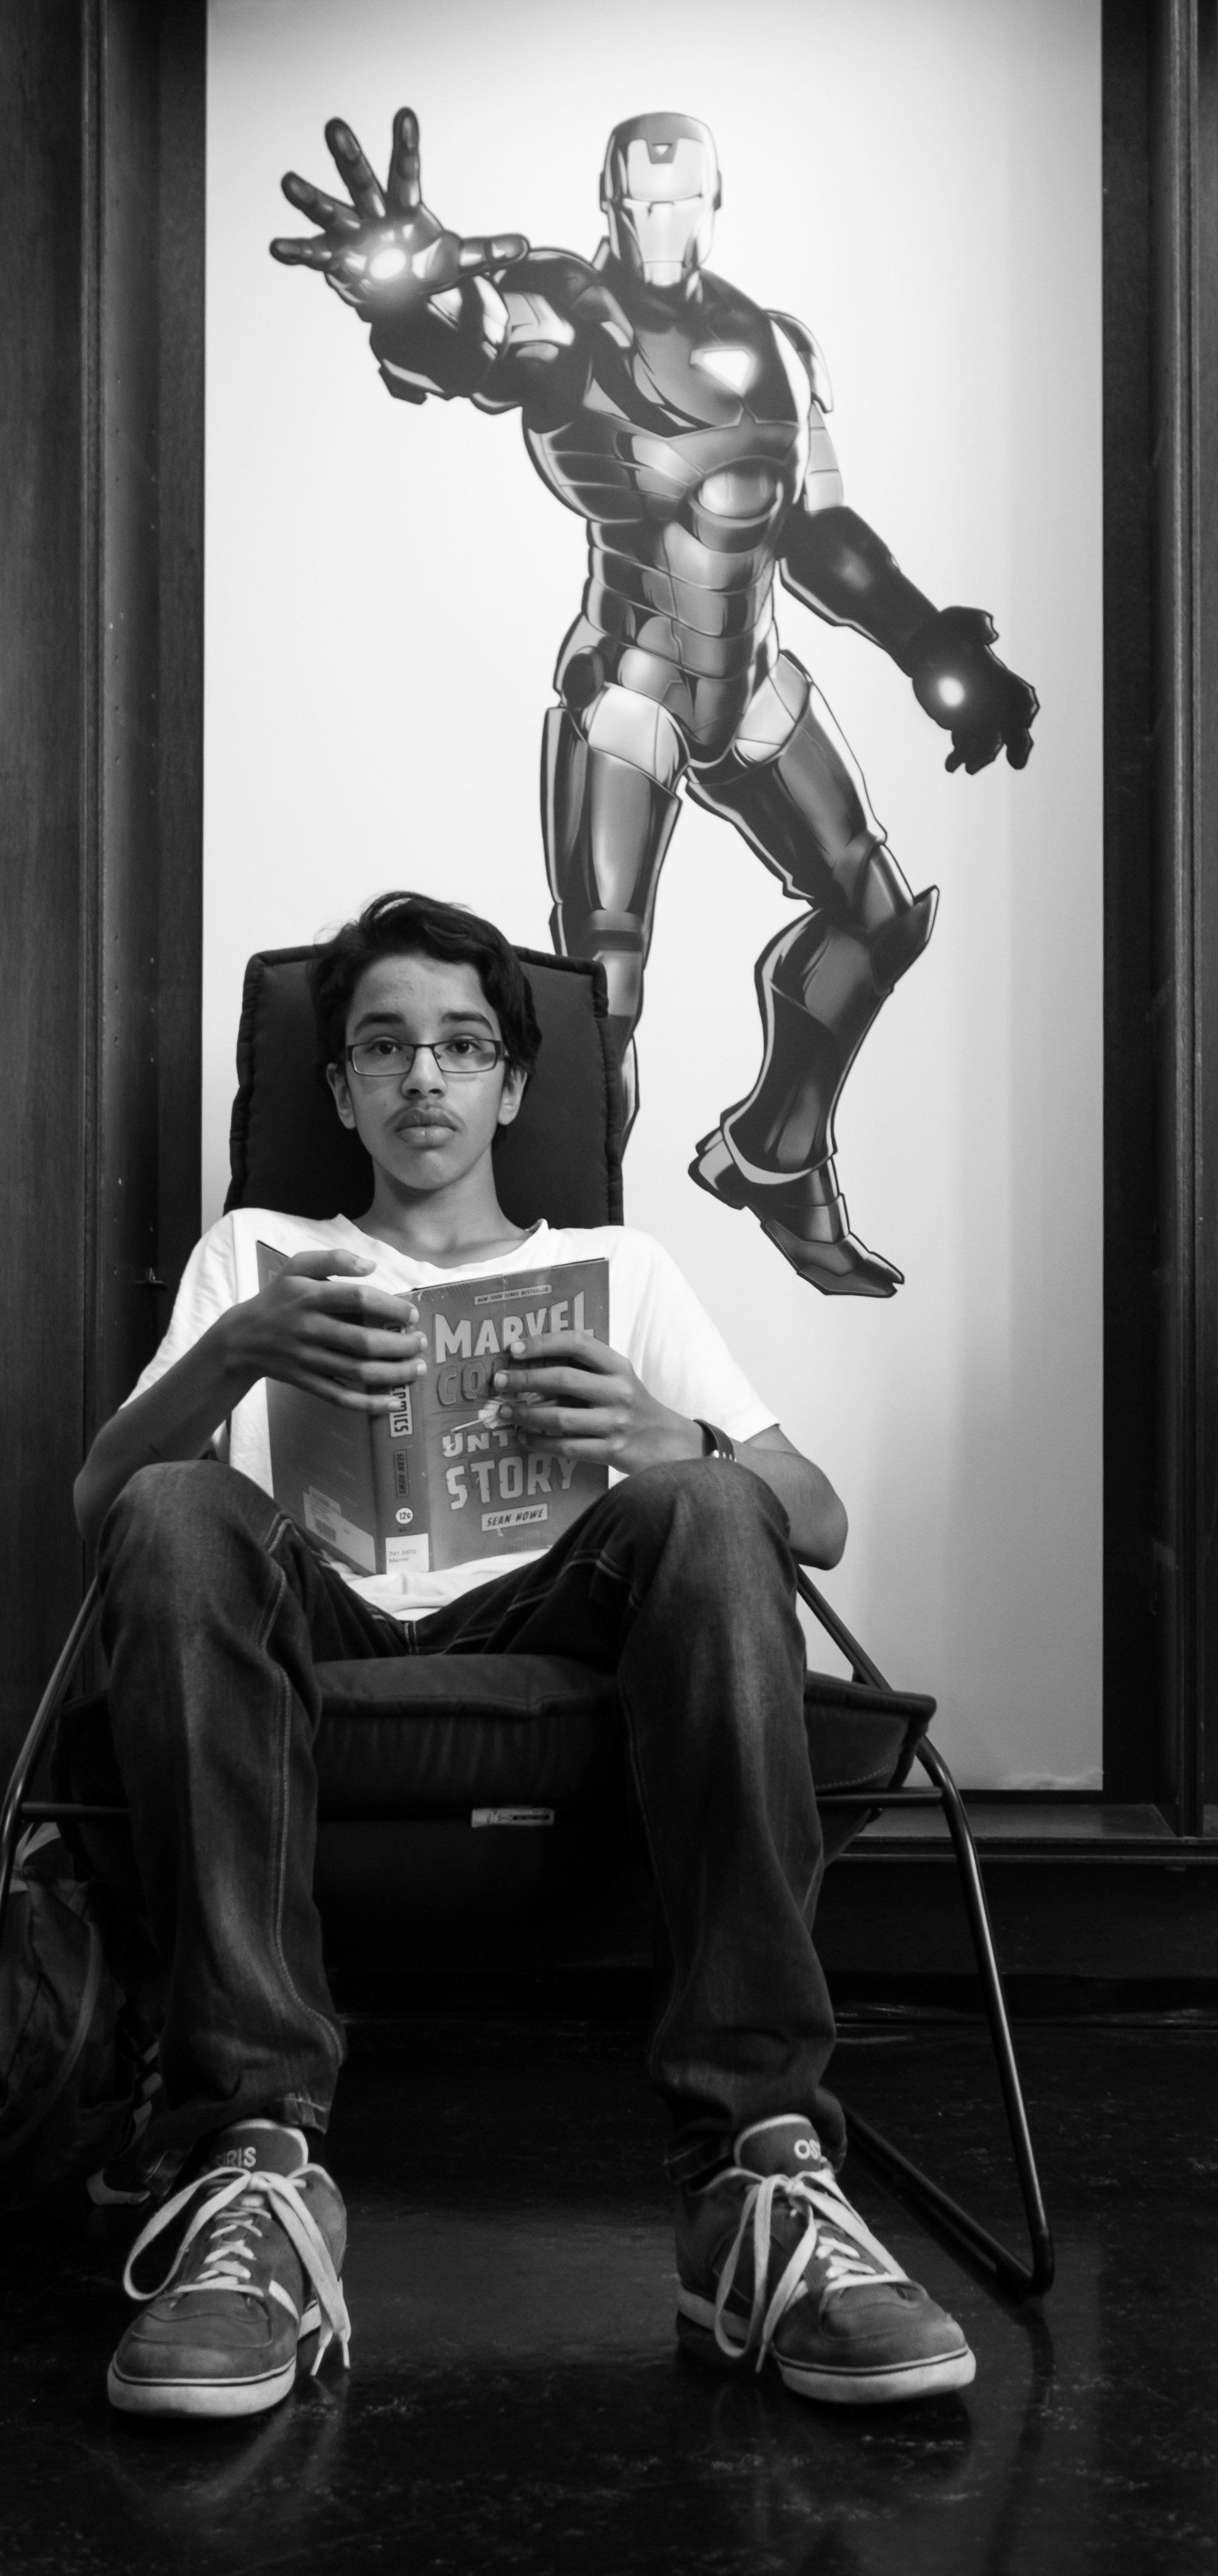
black and white, photography, statue, dance, sitting, black, monochrome, muscle, performance art, streetphotography, art, photograph, image, thomasleuthard, performing arts, choreography, monochrome photography, human positions, modern dance